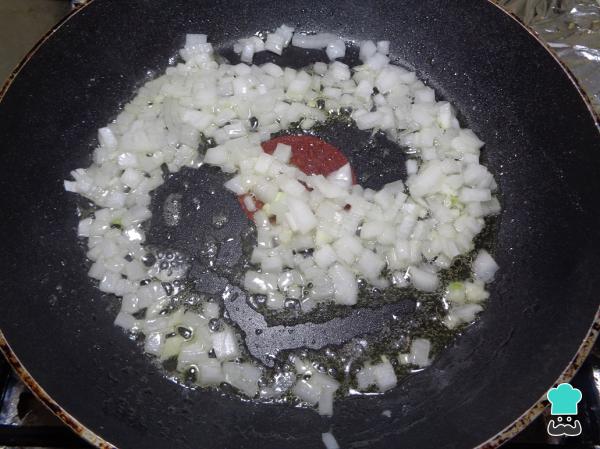
Vamos a comenzar poniendo a calentar el aceite y la mantequilla en un sartén, y una vez calientes agregamos la cebolla finamente picada y el ajo finamente picado, con una pizca de sal y una pizca de pimienta y dejamos que se sofría la cebolla hasta que se observe transparente.